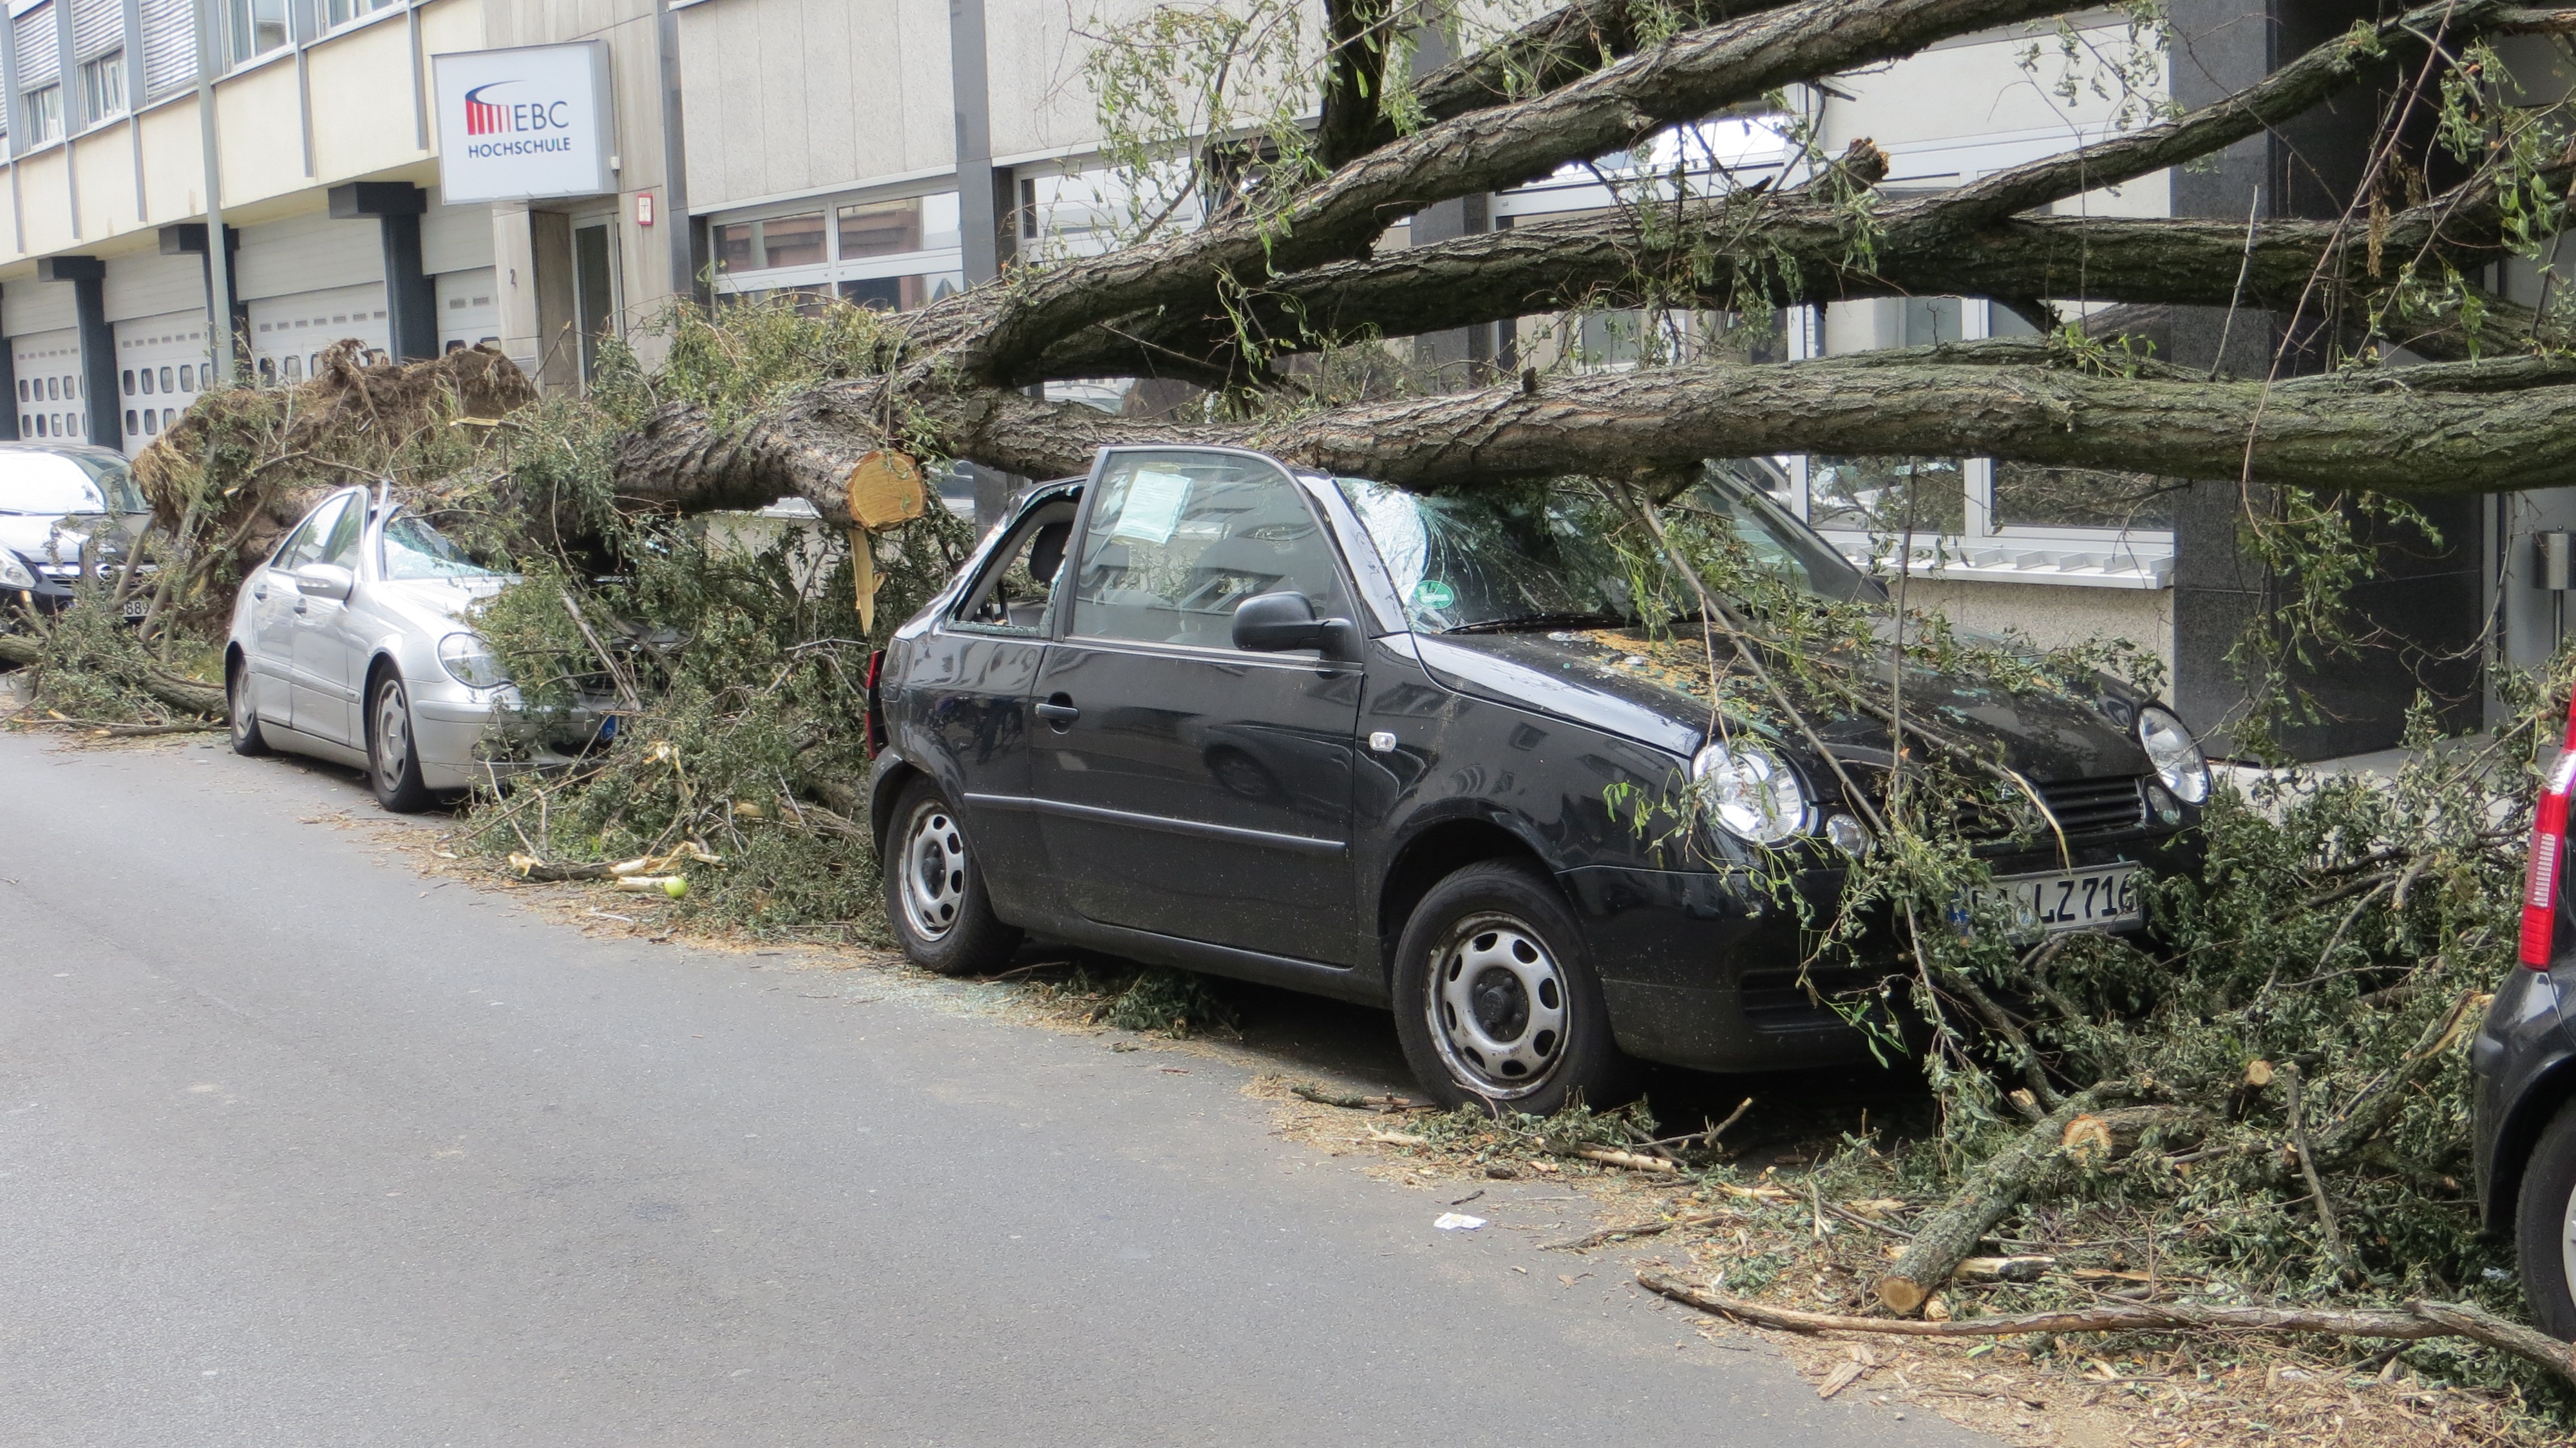
car, vehicle, fallen tree, city car, storm damage, font font class danger font font, mode of transport, compact car, traffic collision